Hinduism in Ukraine

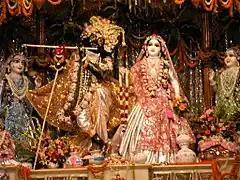
Deities of Radha-Krishna

As of January 1, 2006, twenty-nine Krishna Consciousness communities were registered. IRF 2006